Upin & Ipin

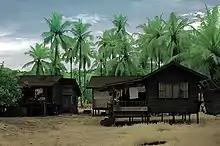
A typical Malaysian "kampung" house, in which the Kampung Durian Runtuh is modelled after.

"Upin & Ipin" originally created as a supporting characters for "", produced by Shah Alam-based animation studio, Les' Copaque Production, co-founded in December 2005 by Burhanuddin Md Radzi and his wife, Ainon Ariff. Prior to Les' Copaque, Burhanuddin spent 20 years in the oil and gas industry. The series was inspired by his experience grewing up in the "kampung". He wanted to portray the importance of children participating in imaginative play, creating the title character Upin and Ipin to give the series a Malaysian voice. Burhanuddin's wife, Ainon conceived the idea for the show, despite having no professional qualifications in the animation or film industry. When he expressed his idea to produce "Upin & Ipin", he recalled some people doubting the idea, saying it would not work. He said: "They told me that the audience would not accept this idea because it was set in a "kampung". I was laughed at for my "kampung" idea". Malaysian TV network, TV9 acquired the series, but in France instead of Malaysia. He then brought the "Upin & Ipin" video clip to the Cannes Film Festival in 2006. After returned to Malaysia from Cannes, Burhanuddin and his team conducted a research process and said: "We found that the Asian continent is looking for animation that is adapted to our culture and will benefit children". The creation of "Upin & Ipin" went through four important processes before being selected for technical reasons. However, he has stated that he did not want to make the series as an "Islamic animation", but he and the production team still "embedded those values" in the series.